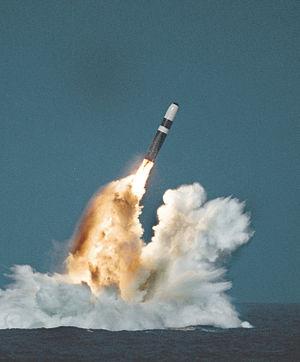
Dans la stratégie nucléaire, une capacité de seconde frappe est la capacité assurée d'un pays à réagir à une attaque nucléaire avec de puissantes représailles nucléaires contre l'attaquant. Avoir une telle capacité est considéré comme un élément essentiel de la dissuasion nucléaire, faute de quoi l'autre partie pourrait tenter de gagner une guerre nucléaire en une première frappe massive contre les forces nucléaires de son adversaire.
La politique de sécurité nationale ou stratégie de sécurité nationale est une politique publique qui consiste en la définition des objectifs à atteindre, des moyens à mettre en œuvre et des ressources à mobiliser par un État pour protéger sa population, son territoire et ses intérêts vitaux. Elle est transverse aux grandes fonctions ministérielles traditionnelles des États comme la défense, la politique étrangère ou la sécurité intérieure en ce qu'elle appréhende dans une vision d'ensemble les menaces et les risques qui pèsent sur la sécurité nationale et auxquels les réponses, souvent multifonctionnelles, requièrent la mise en œuvre de politiques interministérielles cohérentes et coordonnées.
Les missiles mer-sol sont des missiles destinés à l'attaque d'objectifs terrestres par des forces navales. On distingue deux types de missiles mer-sol, selon leur trajectoire et leur emploi :
Un missile nucléaire, terme générique, est un missile dont la charge militaire tire sa force destructrice à partir de réactions nucléaires, que ce soit par fission ou par fusion nucléaires. Ce sont des armes de destruction massive dont l'utilisation et le contrôle ont été, et restent encore aujourd'hui, un aspect majeur de la politique internationale.
Le missile Trident, dont le nom est inspiré du trident, est un missile mer-sol balistique stratégique armé d'ogives nucléaires et lancé à partir d'un sous-marin nucléaire lanceur d'engins. Les missiles sont transportés par quatorze sous-marins de la classe Ohio pour l'US Navy et, pour les missiles britanniques de la Royal Navy, quatre sous-marins de la classe Vanguard.
Le Royaume-Uni possède, ou a possédé, diverses armes de destruction massive, notamment des armes nucléaires, biologiques et chimiques. Le Royaume-Uni est l’un des cinq États signataires du Traité sur la non-prolifération des armes nucléaires dotés de l’arme nucléaire. Le pays dispose d’une force de dissuasion nucléaire indépendante. On estime que le Royaume-Uni dispose d’un stock de 120 têtes nucléaires actives et de 215 têtes nucléaires au total. Il a renoncé à utiliser des armes chimiques et biologiques en 1956 et a par la suite liquidé ses stocks généraux.
"Trident, également connu sous le nom de programme nucléaire Trident ou de dissuasion nucléaire Trident, couvre la mise au point, l’achat et l’exploitation d’armes nucléaires au Royaume-Uni et leurs vecteurs. Selon le ministère de la Défense, son objectif est de ""dissuader les menaces les plus extrêmes qui pèsent sur notre sécurité nationale et notre mode de vie, ce qui ne peut se faire autrement"". Trident est un système opérationnel de quatre sous-marins de classe Vanguard armés de missiles balistiques Trident II D-5, capables de délivrer plusieurs ogives thermonucléaires à l'aide du système de mirvage. Ils sont exploités par la Royal Navy et sont basé sur la base navale de Clyde, sur la côte ouest de l’Écosse, à 40 kilomètres de Glasgow. Au moins un sous-marin est toujours en patrouille pour assurer une capacité continue en mer. Chacun porte jusqu'à huit missiles et quarante ogives, bien que leur capacité soit beaucoup plus grande. Les missiles sont américains et proviennent d'un pool commun.
Un missile mer-sol balistique stratégique - en anglais SLBM : Submarine Launched Ballistic Missile - est un missile balistique dont l'ogive contient une ou plusieurs têtes nucléaires, et qui est lancé depuis un sous-marin nucléaire lanceur d'engins en plongée. Ce type de missiles arme les forces nucléaires stratégiques ; il constitue, dans les doctrines de dissuasion nucléaire, l'arme de seconde frappe ou de rétorsion.
Un missile balistique est un engin qui lance une ou plusieurs armes en leur donnant une trajectoire essentiellement balistique, c'est-à-dire influencée uniquement par la gravité et la vitesse acquise par une force d'accélération initiale. La phase balistique est précédée par une phase de propulsion sous l’effet d’un moteur-fusée, le missile proprement dit, donnant à l'arme la vitesse nécessaire pour atteindre la cible après une trajectoire essentiellement spatiale.